Snoop Dogg

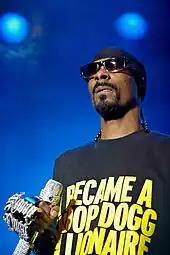
Snoop Dogg in August 2009

Snoop Dogg is a lifelong fan of professional wrestling. On March 30, 2008, Snoop Dogg appeared at WrestleMania XXIV as a "Master of Ceremonies" for a tag team match between Maria and Ashley Massaro as they took on Beth Phoenix and Melina. On a March 23, 2015, episode of Raw, Snoop Dogg appeared in a segment with Hulk Hogan and Curtis Axel. At WrestleMania 32, he accompanied his cousin Sasha Banks to the ring for her match, rapping over her theme music. He was also inducted into the WWE Hall of Fame in 2016. Snoop Dogg made a special guest appearance in All Elite Wrestling on the January 6, 2021, episode of "AEW Dynamite", titled New Year's Smash. During this appearance, Snoop Dogg appeared in the corner of Cody Rhodes during Rhodes's match with Matt Sydal. He later gave Serpentico a Frog Splash, with Rhodes then delivering a three-count. Snoop Dogg would join The Miz to host both nights of WrestleMania 39. During Night 1, he accompanied Rey Mysterio in a lowrider during his entrance, paying tribute to Eddie Guerrero. On Night 2, he introduced Shane McMahon to face The Miz in another spontaneous match. McMahon would sustain a quad injury during the match prompting Snoop Dogg to improvise and finish the match himself, ultimately defeating Miz. Snoop Dogg's improvisational acts were lauded by wrestlers and executives, including WWE chief content officer Triple H.